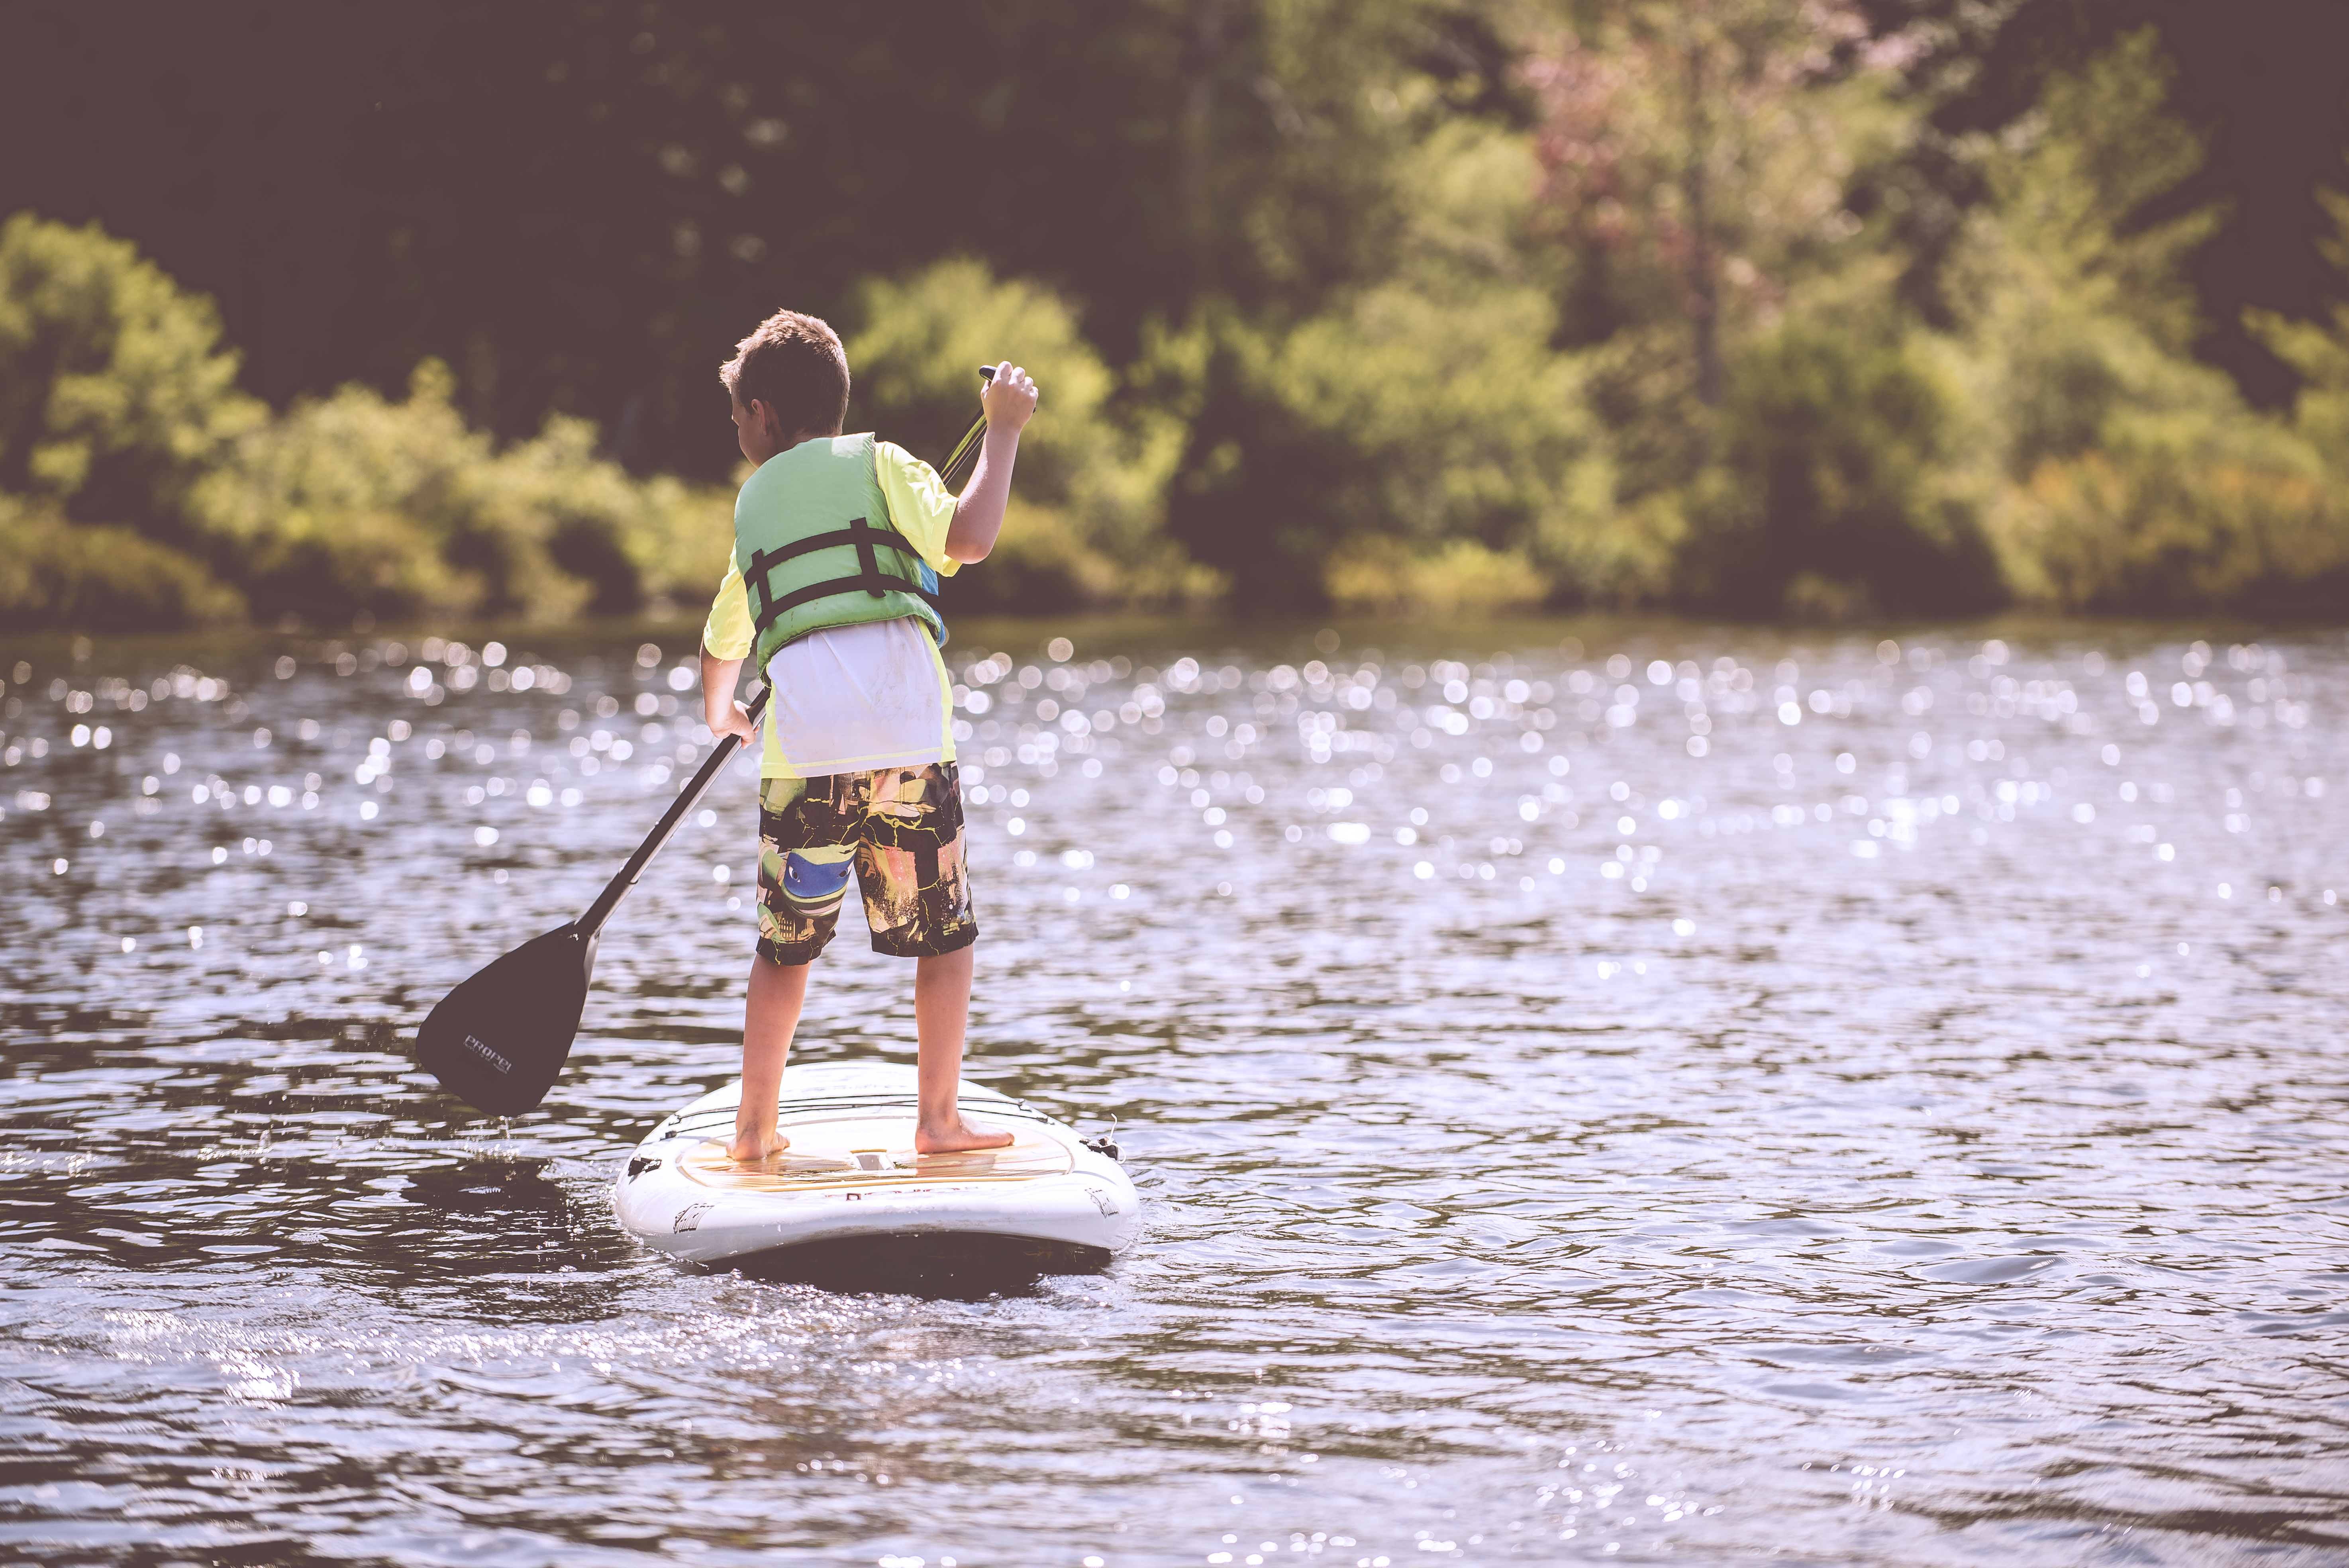
water, person, blur, lake, boy, kid, river, summer, surfer, recreation, ripple, paddle, surfboard, child, leisure, wakeboarding, outdoors, fun, sports, boating, water sports, water sport, life vest, waterskiing, surface water sports, towed water sport